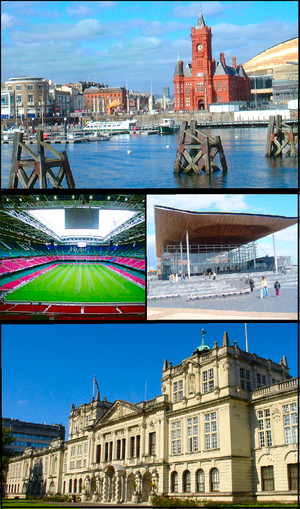
Cardiff est la capitale et, avec 362 800 habitants, la plus grande ville du pays de Galles. Elle est située dans les Galles du Sud, sur les bords de la rivière Taf, dans le comté historique de Glamorgan. Depuis 1996, elle est gouvernée par le conseil du comté de Cardiff. Depuis 1905, Cardiff possède officiellement le statut de cité. Archevêché catholique depuis 1916, ayant pour siège la cathédrale Saint-David ; la cathédrale de Llandaff, anglicane, est située dans un faubourg occidental réuni à la ville en 1922.